Willamette River

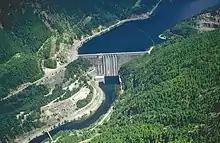
Detroit Dam, the basin's second tallest

Starting in the 1830s, Oregon City developed near Willamette Falls. It was incorporated in 1844, becoming the first city west of the Rocky Mountains to have that distinction. John McLoughlin, the Hudson's Bay Company (HBC) superintendent of the Columbia District, was one of the major contributors to the founding of the town in 1829. McLoughlin attempted to persuade the HBC (which still held sway over the area) to allow American settlers to live on the land, and provided significant help to American colonization of the area, all against the HBC's orders. Oregon City prospered because of the lumber and grist mills that were run by the water power of Willamette Falls, but the falls formed an impassable barrier to river navigation. Linn City (originally Robins Nest) was established across the Willamette from Oregon City.